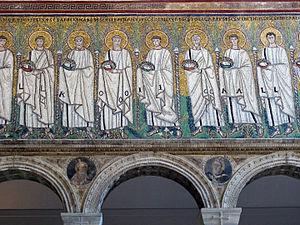
Sébastien est un saint martyr romain ayant vécu, selon la croyance chrétienne, au IIIᵉ siècle. Il est fêté le 20 janvier en Occident et le 18 décembre en Orient.